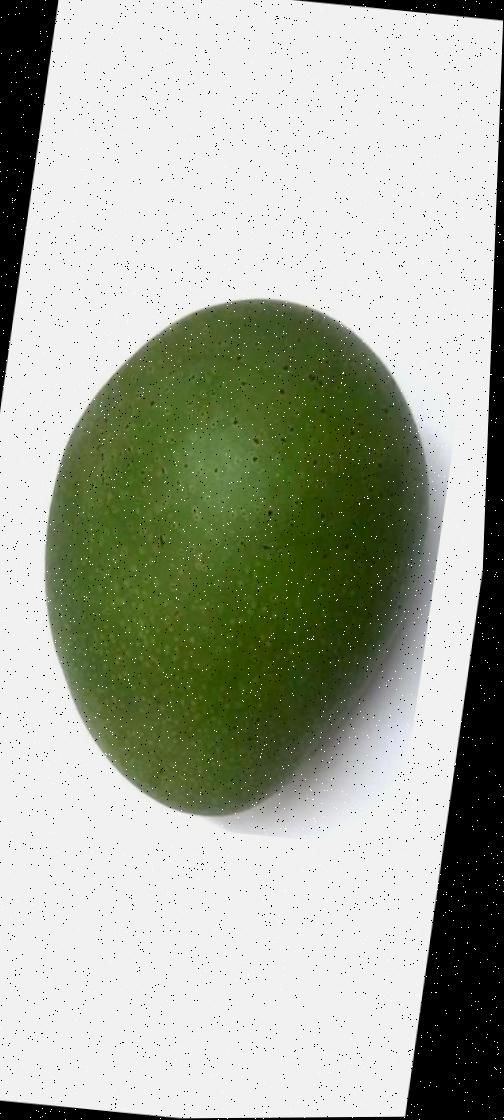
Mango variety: Ashshina Zhinuk